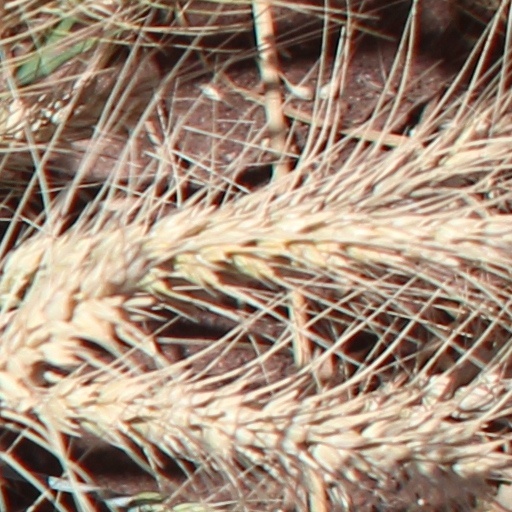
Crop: wheat